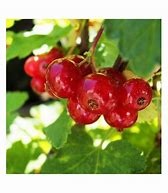
Label: redcurrant